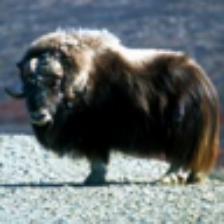
Label: NonHuman